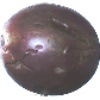
Label: passion_fruit